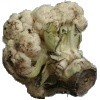
Label: Cauliflower 1